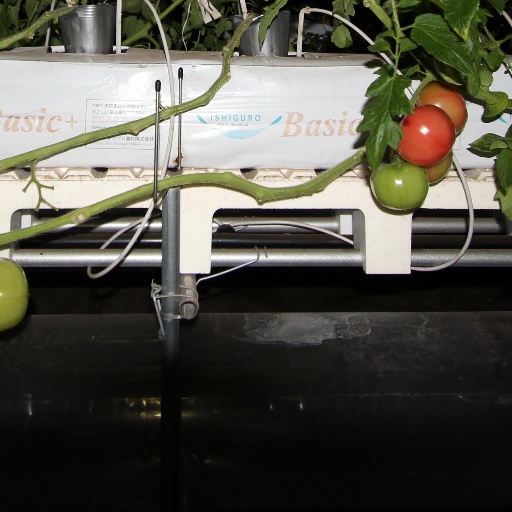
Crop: tomato